New York State Route 40

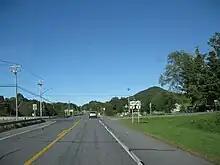
NY 40 at the junction with NY 149 in the town of Hartford

In East Hartford, NY 40 enters a junction with the eastern terminus of NY 196. NY 40 through the hamlet is a two-lane residential street, soon reaching a junction with CR 30. Just to the north, NY 40 runs northeast and enters a junction with NY 149. NY 40 and NY 149 become concurrent through the town of Hartford, passing east of the namesake hamlet. Just a short distance after, NY 149 turns east and NY 40 continues northeast past Morningside Cemetery. At the north end of the hamlet of Hatford, NY 40 reaches a junction with CR 23. North of the hamlet, the route returns to its rural surroundings, reaching a junction with another piece of CR 23.